Hidden Valley Raceway

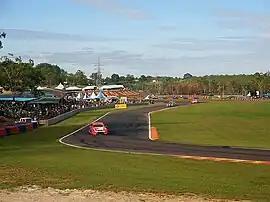
Mark Skaife in action at the 2007 V8 Supercar event at Hidden Valley Raceway

V8 Supercars races have been held at Hidden Valley Raceway since 1998, with the first event occurring in July that year. The event is usually held in late June or early July as the temperature is cooler and it is in the 'dry season'. The event is currently called the CrownBet Darwin Triple Crown, with the 'Triple Crown' awarded to the driver who is fastest in the top ten shootout and wins both races. The 2008 event was voted as the V8 Supercar Event of the Year.